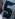
Number: 5